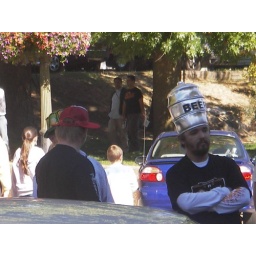
Standing in the street just outside the hat shop in Leavenworth Washington during Oktoberfest. In heaven, there is no beer...